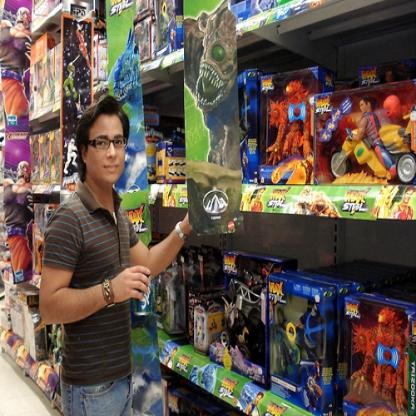
Scene: Indoor